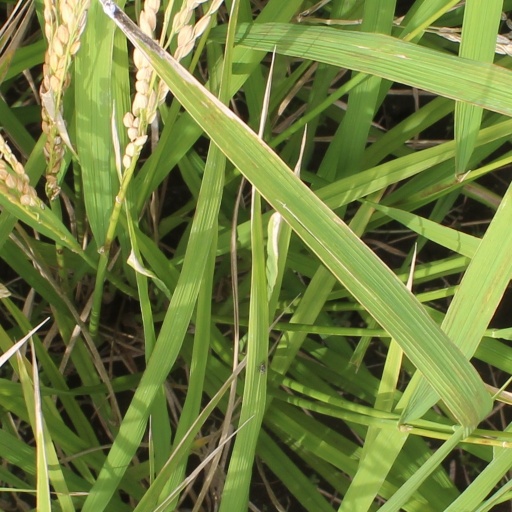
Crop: rice